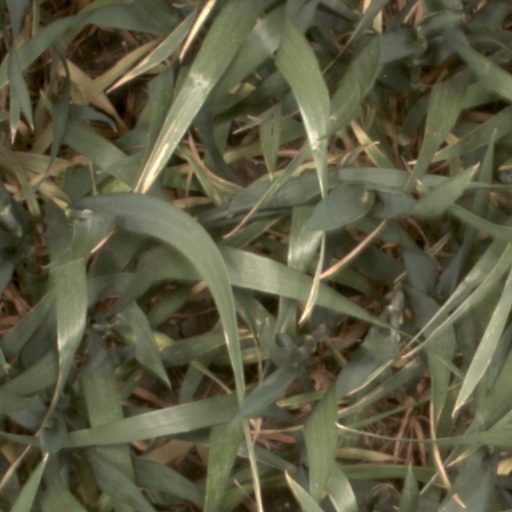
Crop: wheat